Haneo Station

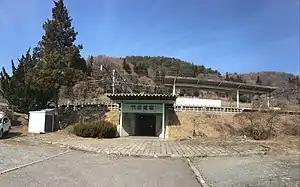
Haneo Station in March 2020

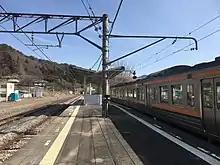
Station platforms, 2020

Haneo Station is a station on the Agatsuma Line, and is located 46.4 rail kilometers from the opposing terminus of the line at Shibukawa Station.